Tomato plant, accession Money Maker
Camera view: bottom (45 deg); turntable rotation: 270 degrees
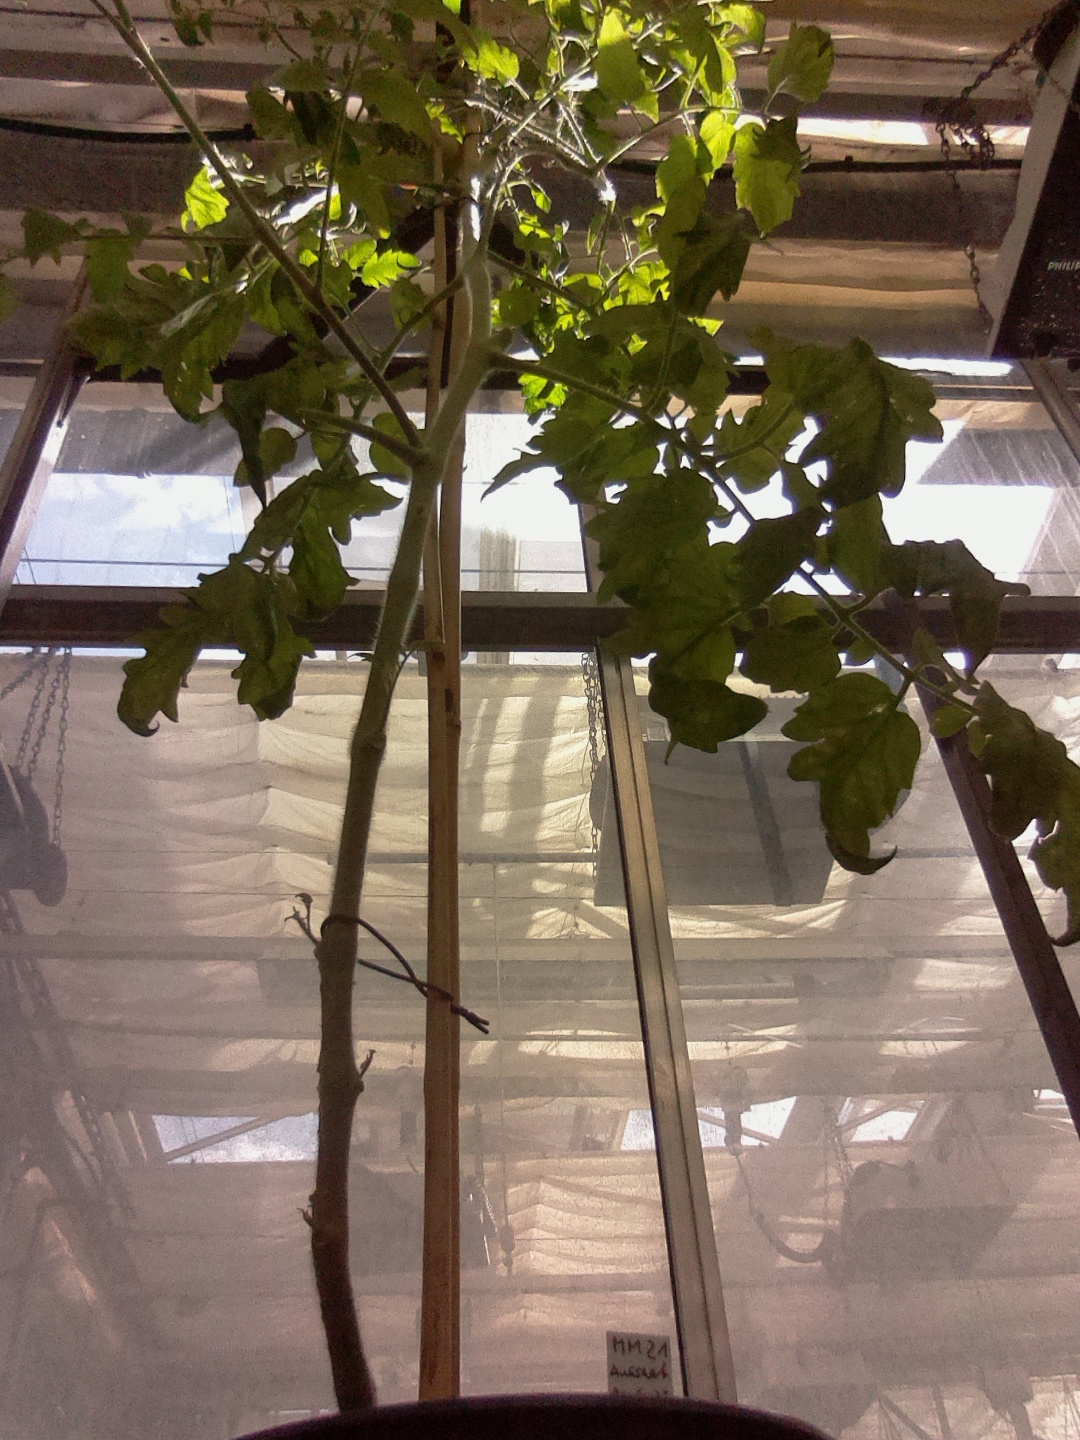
BBCH growth stage 83: 30%-40% of fruits show typical fully ripe color